Kue bugis

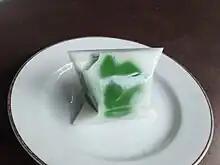
Kue bugis mandi

Kue bugis is Indonesian "kue" or traditional snack of soft glutinous rice flour cake, filled with sweet grated coconut. The name is suggested to be related to Bugis ethnic group of South Sulawesi as their traditional delicacy, and it is originated from Makassar. In Java the almost identical kue is called kue mendut or Koci Koci. Kue bugis, together with "kue lapis" and "nagasari" are among popular "kue" or Indonesian traditional sweet snacks, commonly found in Indonesian traditional marketplace as "jajan pasar" (market munchies).